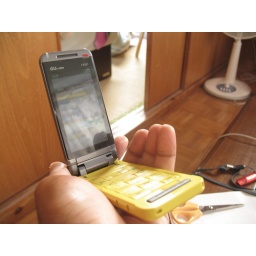
the keyboard is raised in an interesting design and the menu screens involve lots and lots of penguins. screen is huge by the way